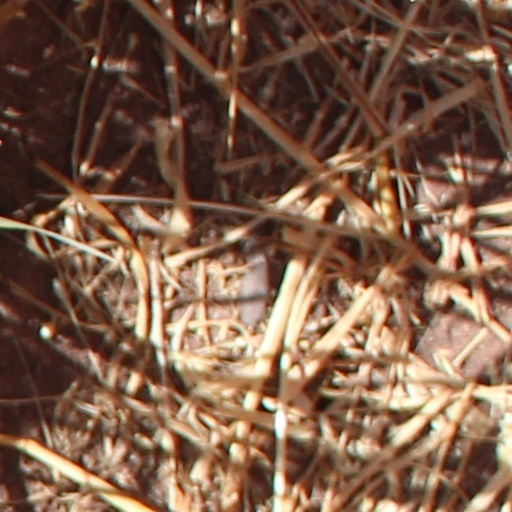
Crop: wheat